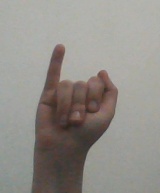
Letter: meem